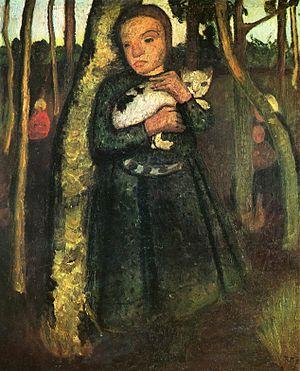
Paula Modersohn-Becker, née le 8 février 1876 à Dresde et morte le 21 novembre 1907 à Worpswede, est une artiste peintre allemande et l’une des représentantes les plus précoces du mouvement expressionniste dans son pays.